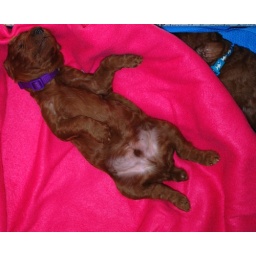
Cory (little red corvette) sleeping in the typical spoo pose and Rocker (crocodile rock) trying to sleep under the blanket